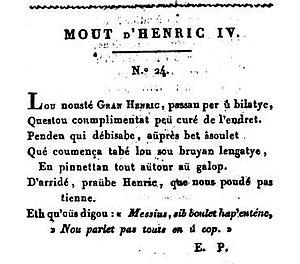
Poème de l'écrivain béarnais occitan Eusèbe Picot
Eusèbe Picot est un écrivain béarnais de langue d'oc.